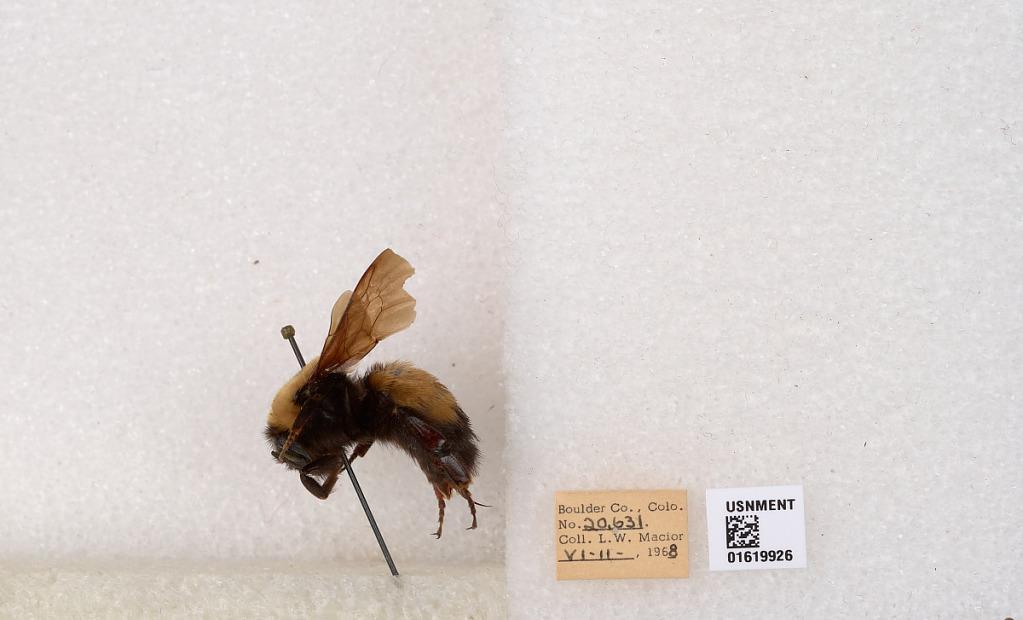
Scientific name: Bombus (Bombus) nevadensis Cresson